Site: brandenburg
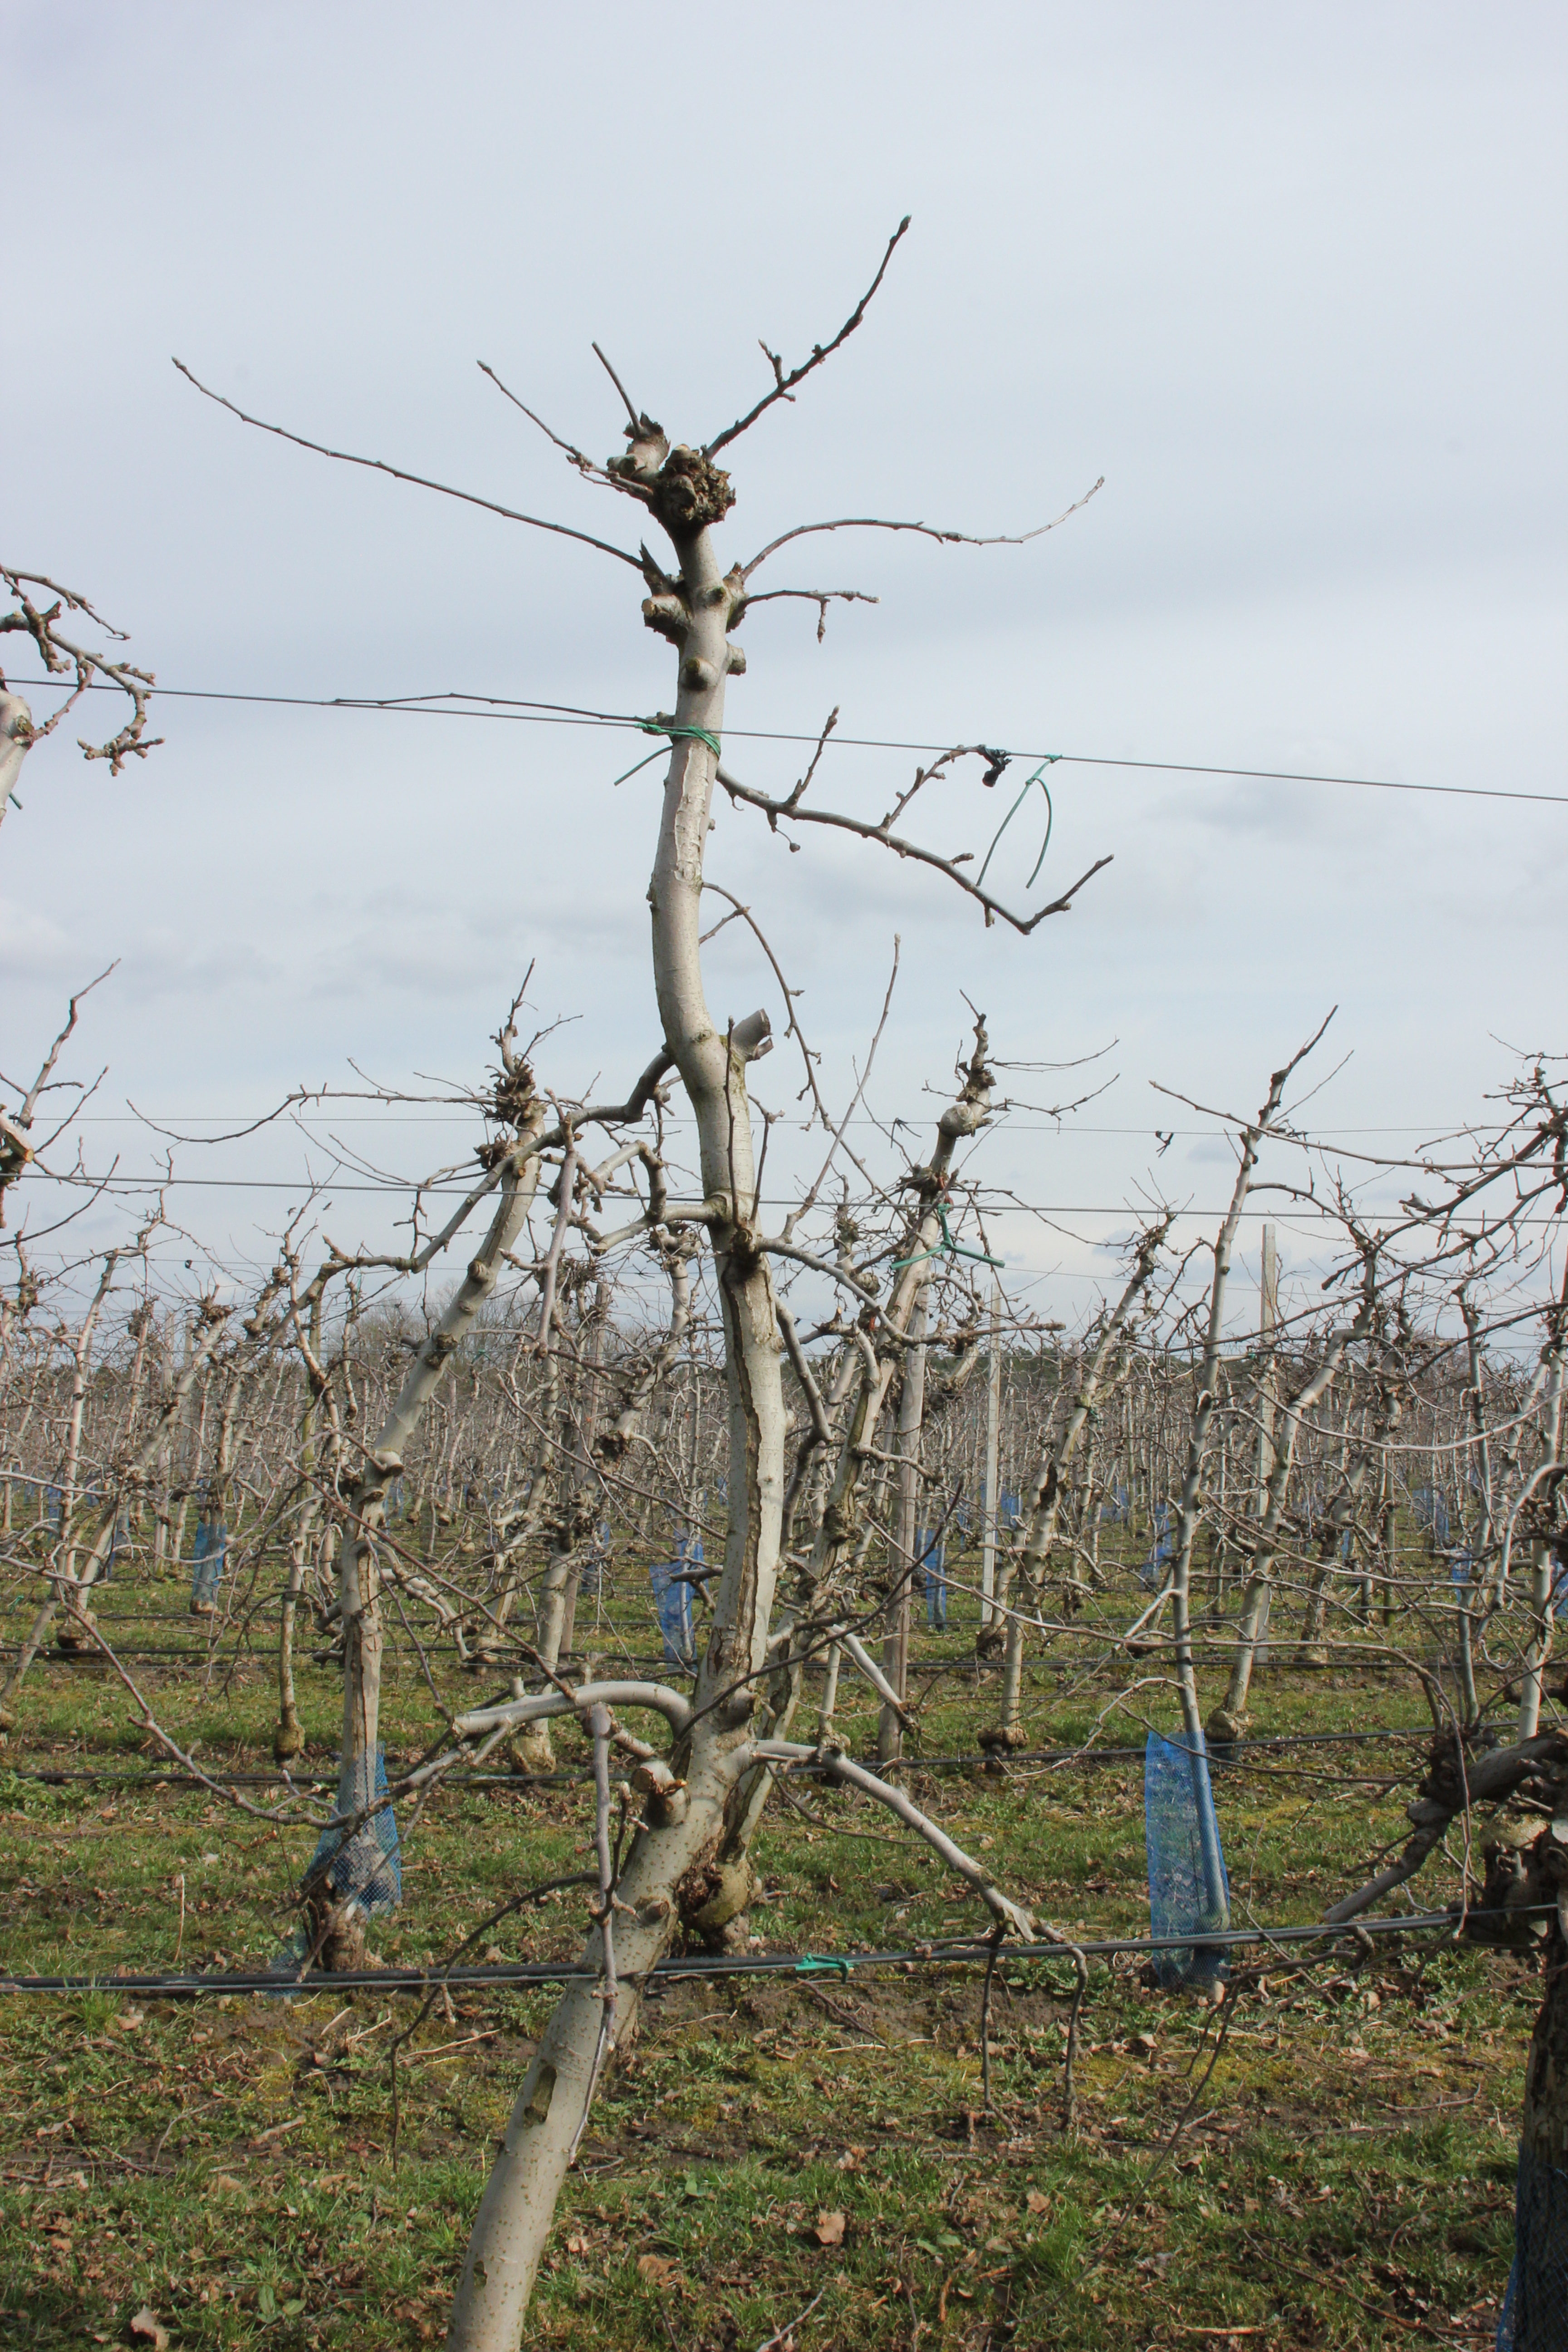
Growth stage (BBCH 01): Bud development